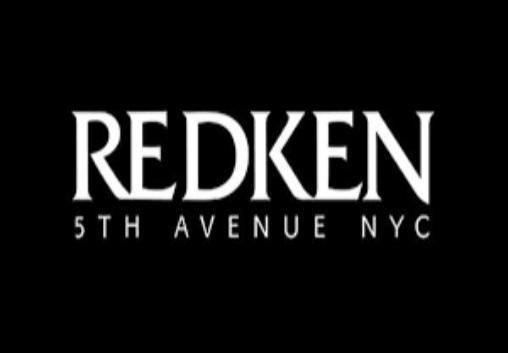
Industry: Necessities